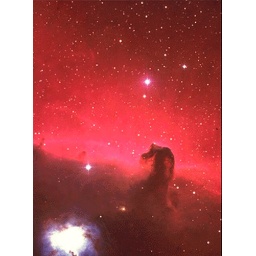
horse head nebula! can be seen in a clear sky at night with a high power telescope!